Rilland-Bath

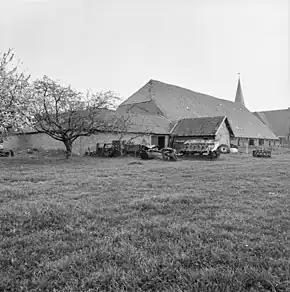
Overzicht achterzijde - Rilland-Bath - 20188382 - RCE

Rilland-Bath is a former municipality in the Dutch province of Zeeland.